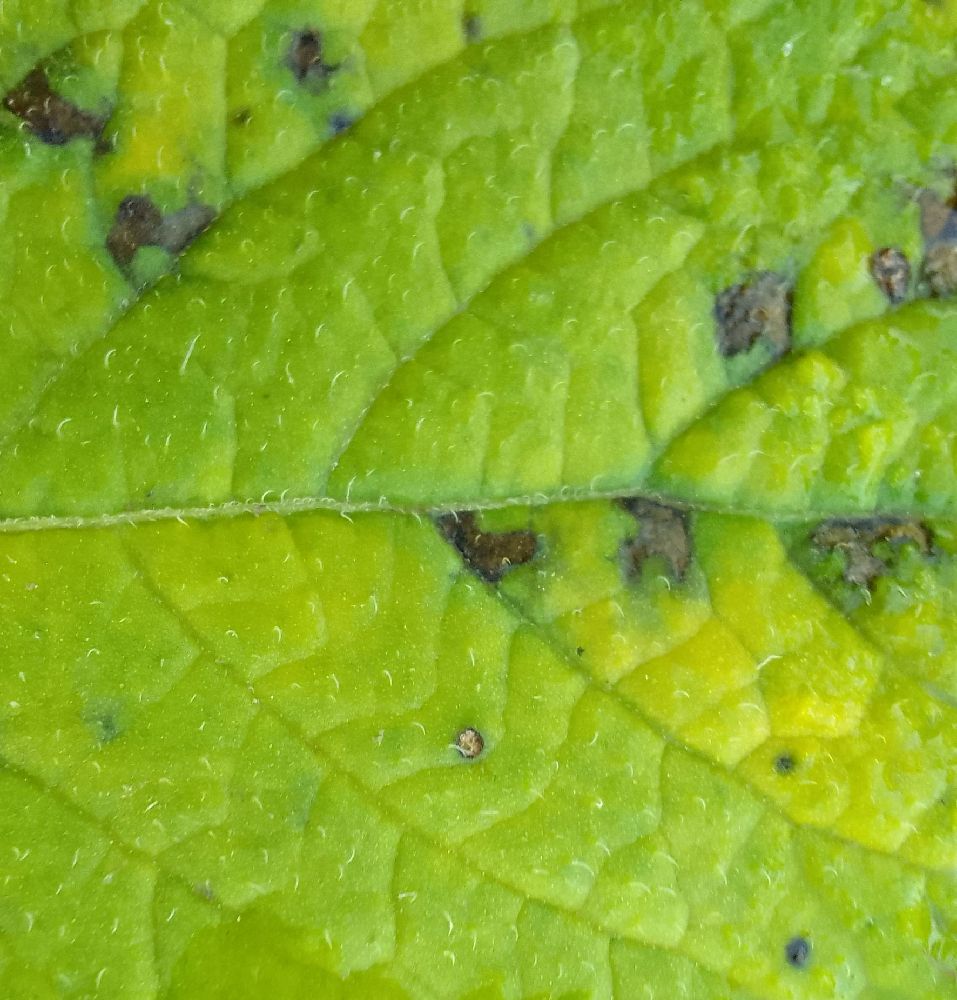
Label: Early blight